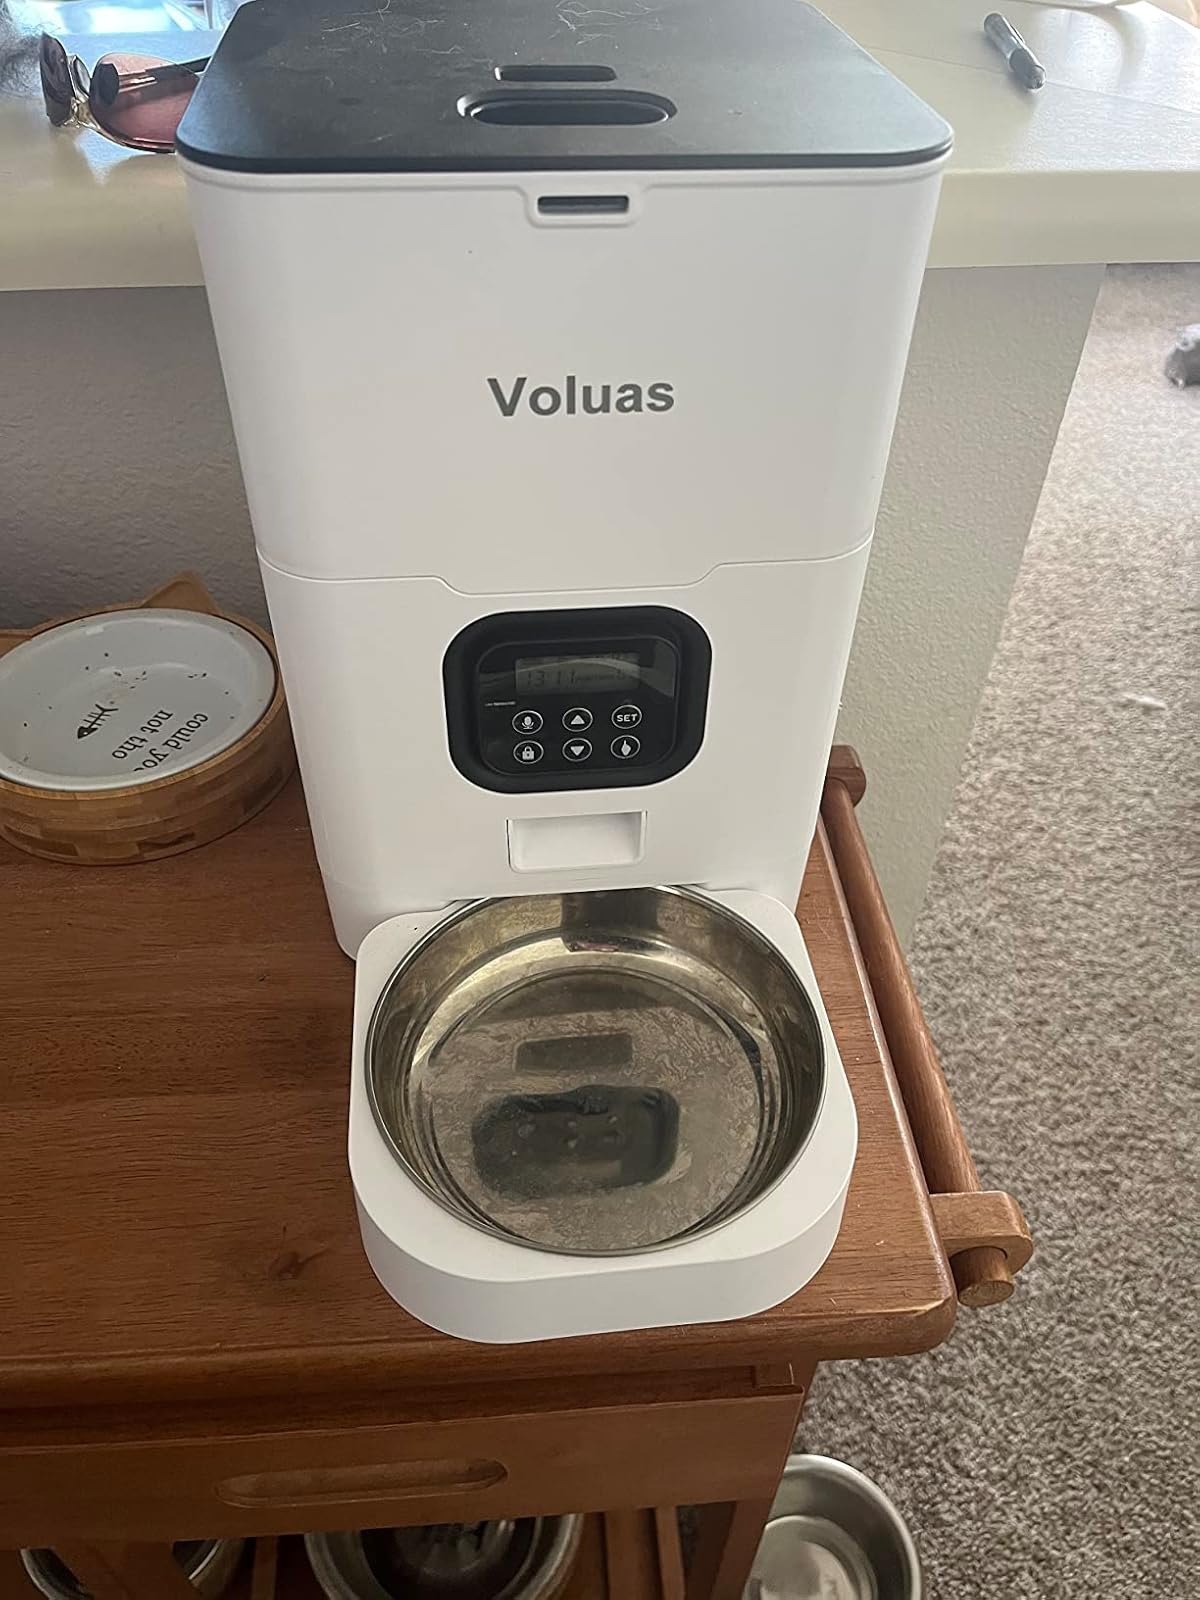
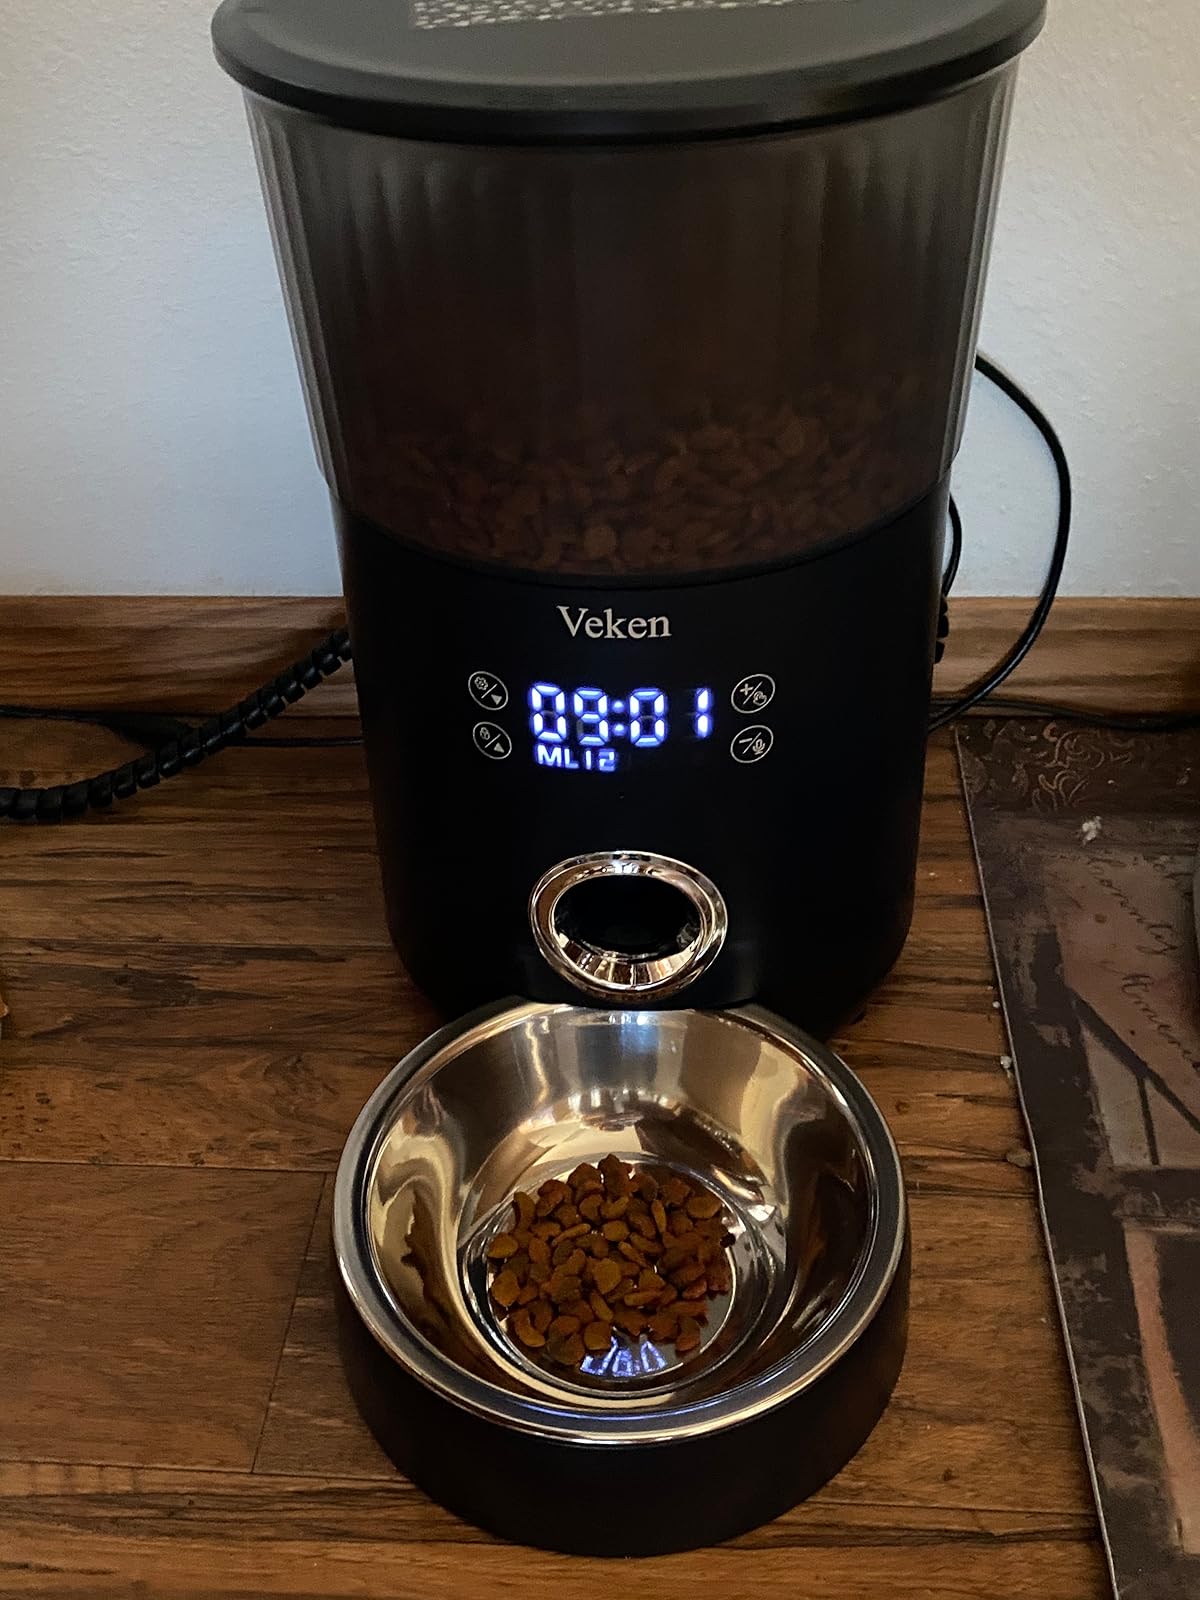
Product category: items_feeder
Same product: no